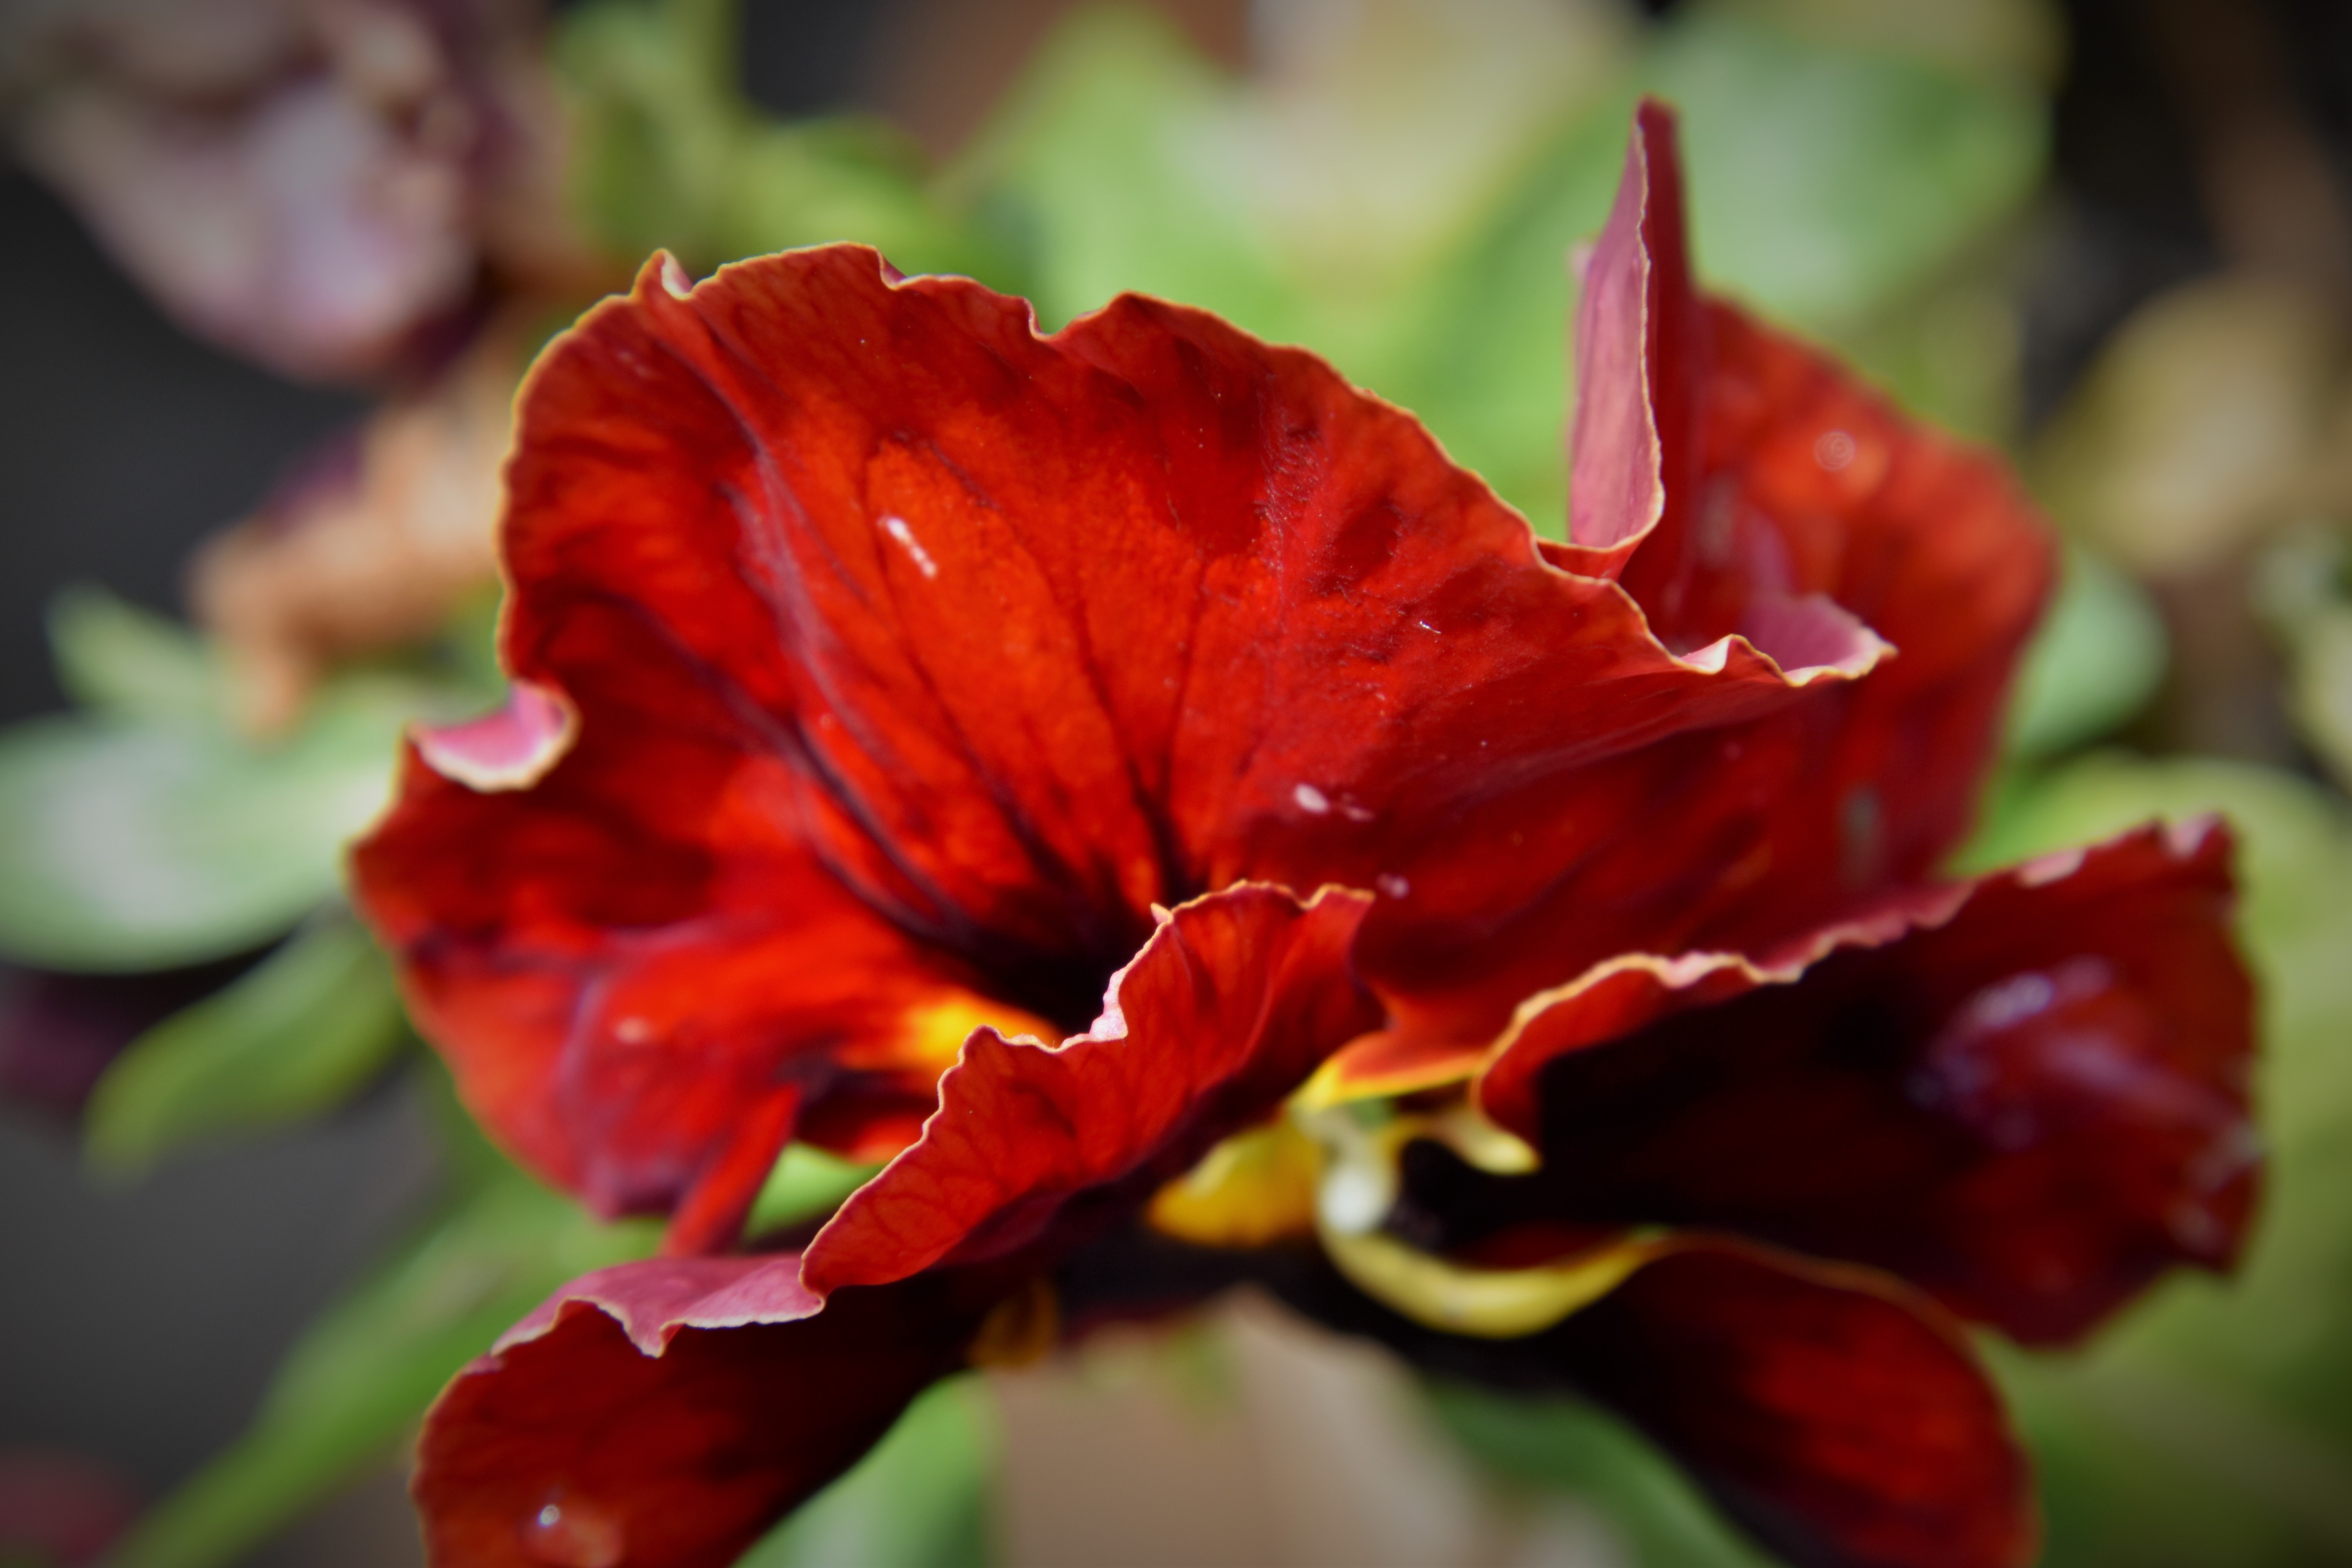
flower, flowering plant, petal, red, plant, botany, close up, spring, hippeastrum, annual plant, amaryllis family, wildflower, geranium, perennial plant